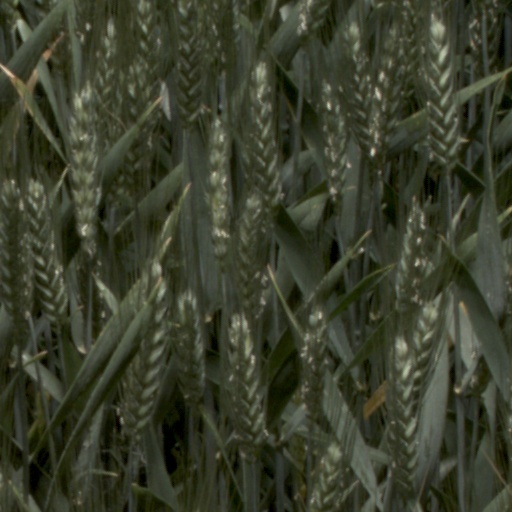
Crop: wheat